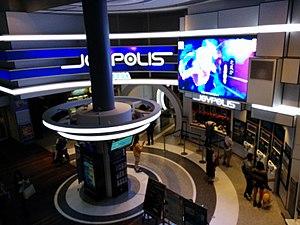
Joypolis est un chaîne de centres de divertissement détenue par Sega et lancée le 20 juillet 1994 à Yokohama. Elle est gérée par CA Sega Joypolis dont le siège est à Tokyo. Ces centres proposent attractions, boutiques et bornes d'arcade.